Struve Putsch

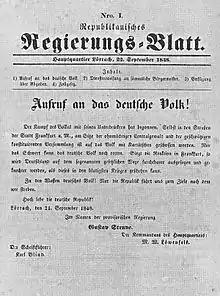
Republican government sheet No. 1 in the name of the "provisional government" of Gustav Struve

The Struve Putsch, also known as the Second Baden Uprising ("Zweiter badischer Aufstand") or Second Baden Rebellion ("Zweite badische Schilderhebung"), was a regional, South Baden element of the German Revolution of 1848/1849. It began with the proclamation of the German Republic on 21 September 1848 by Gustav Struve in Lörrach and ended with his arrest on 25 September 1848 in Wehr.